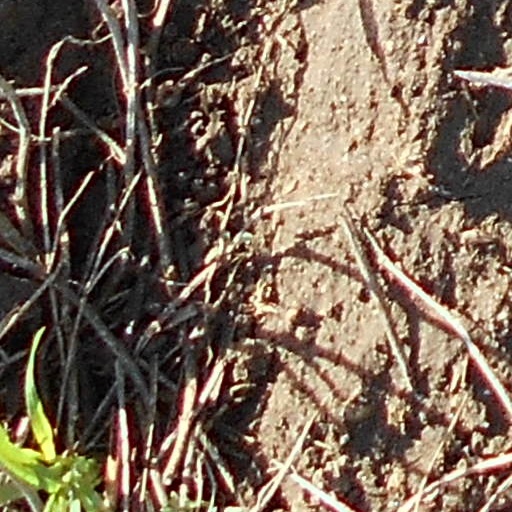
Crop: wheat